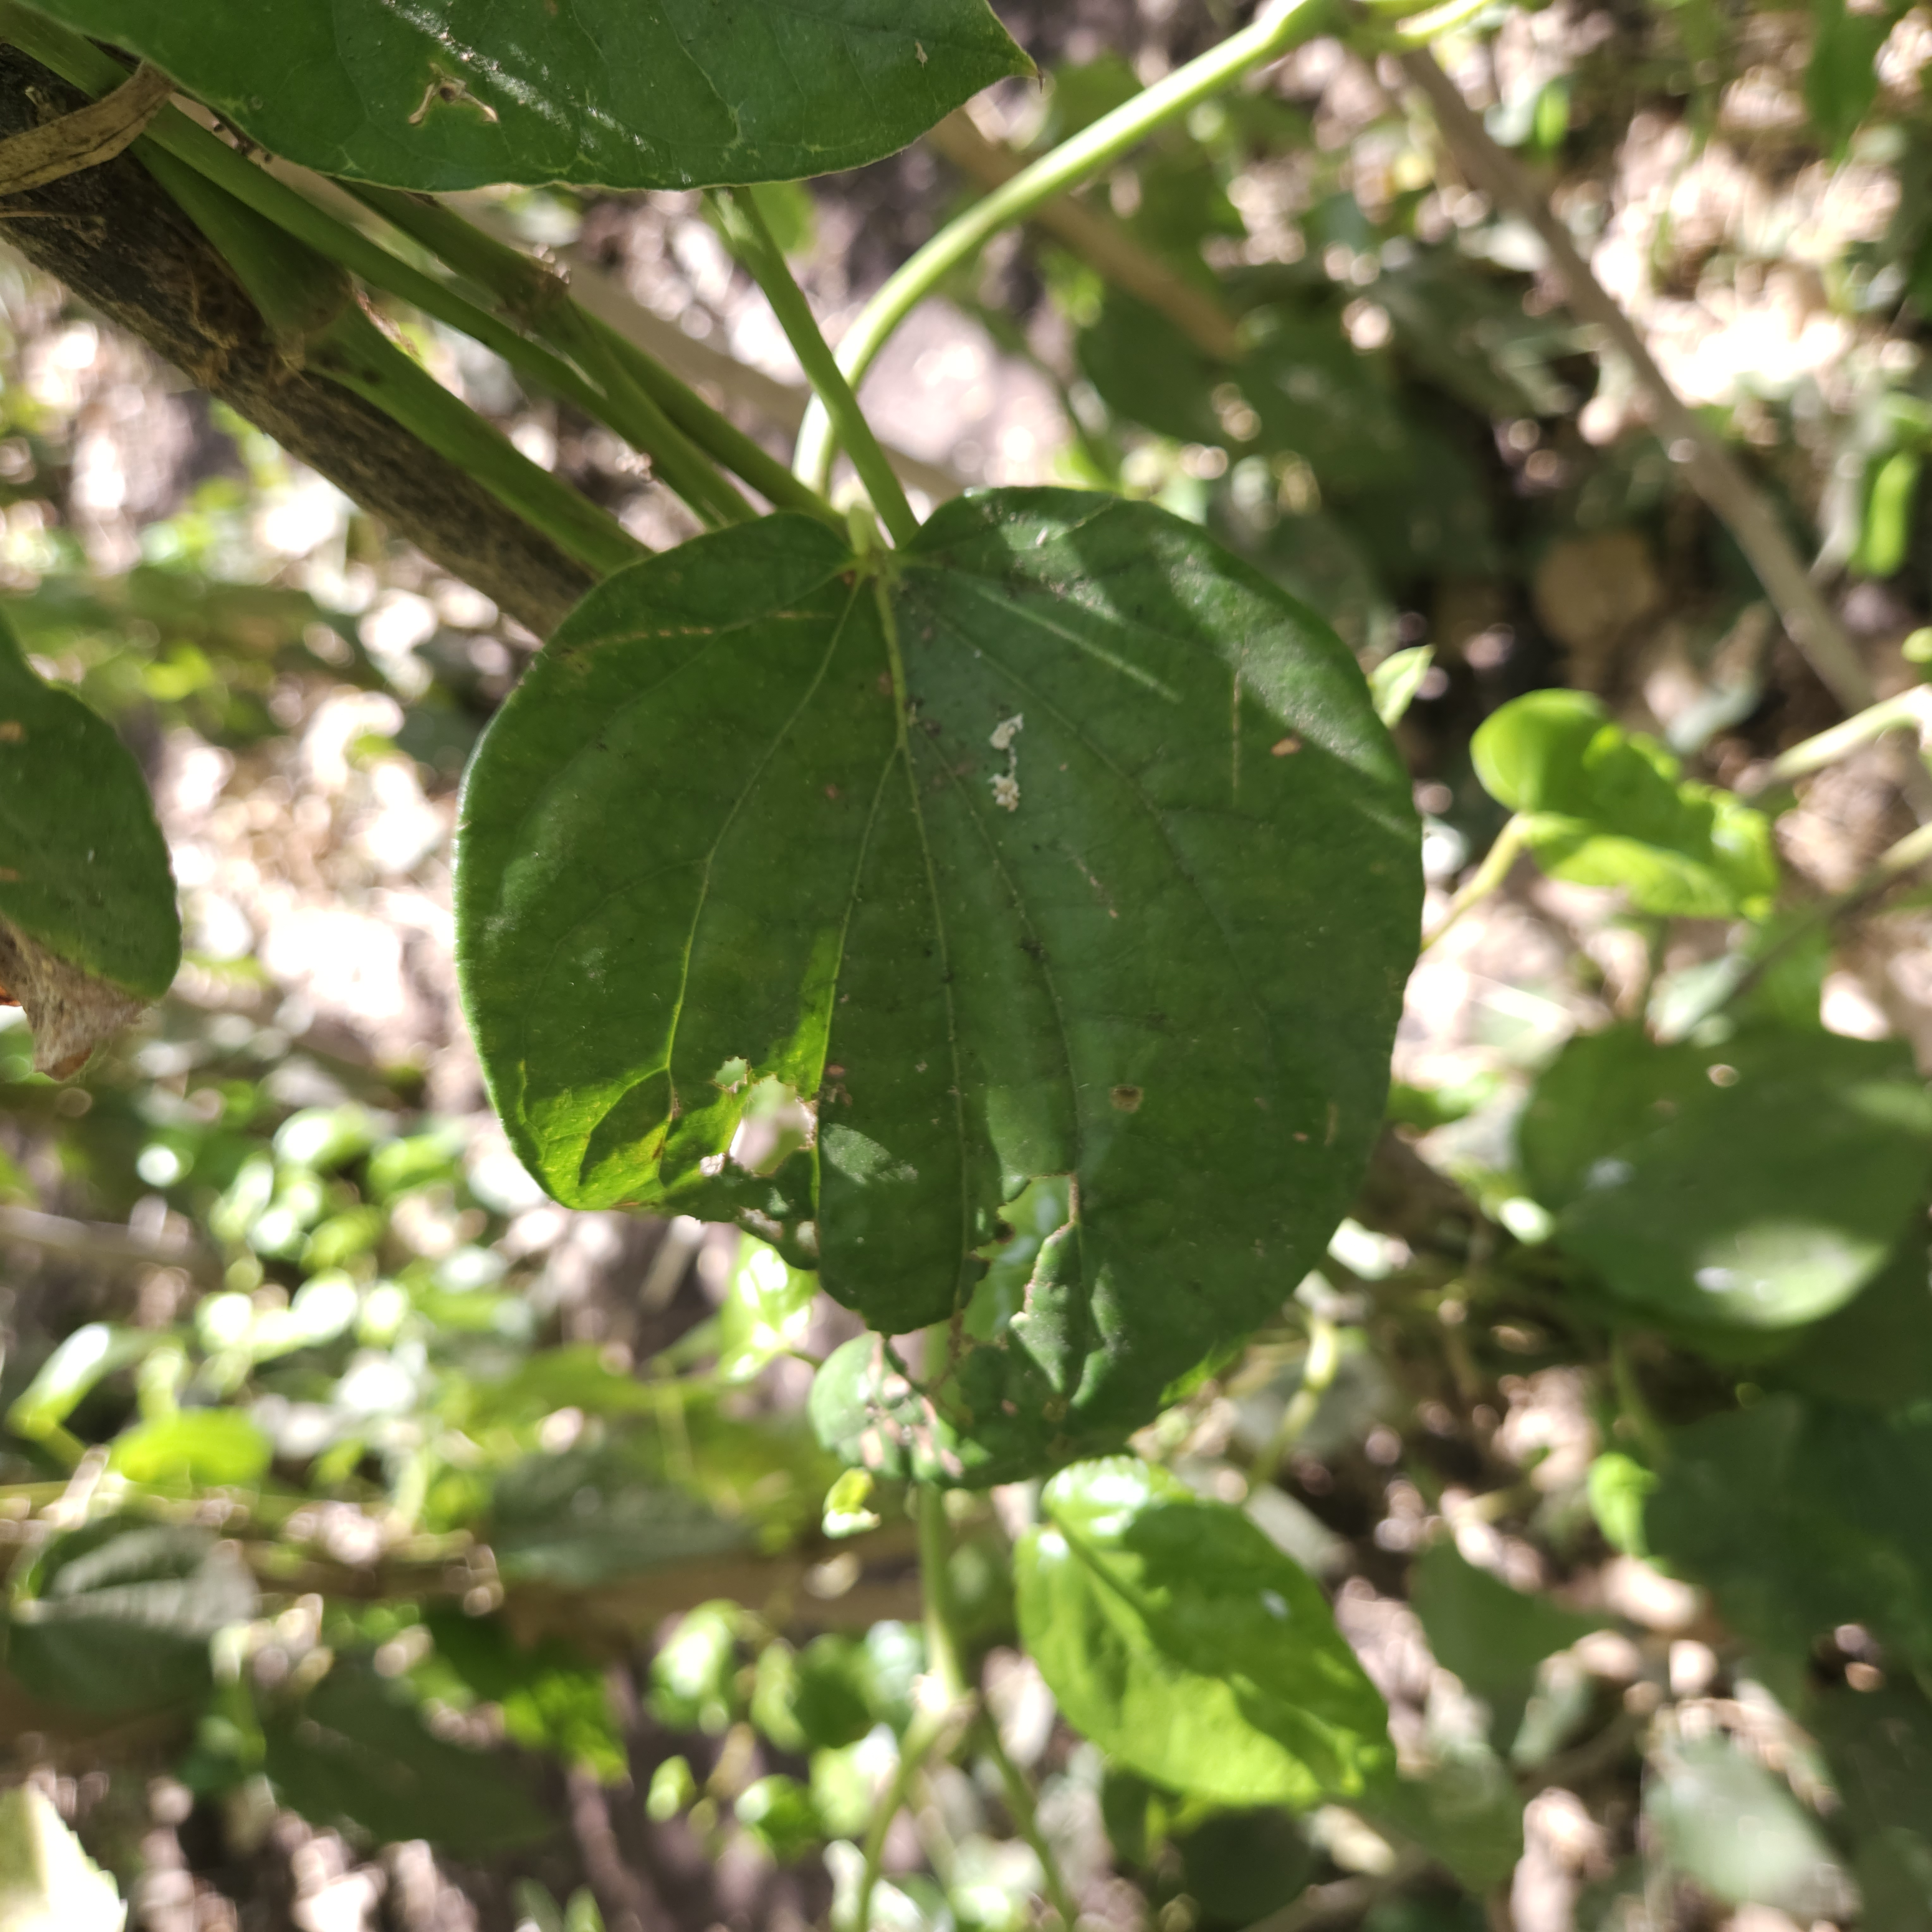
Label: Diseased